List of nature parks in Germany

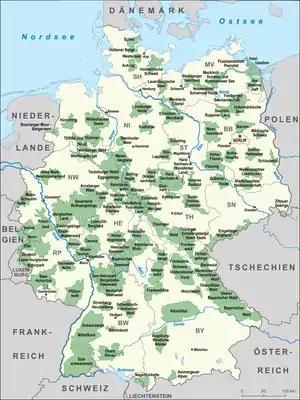
Map displaying the nature parks in Germany

Nature parks in Germany have been established under section 22, paragraph 4 of that country's Federal Nature Conservation Act (BNatSchG). there were 103 nature parks, comprising about 27 percent of the total land area of Germany and are brought together under the Association of German Nature Parks. In total there are 23,159 Protected Areas in Germany.